8th King's Royal Irish Hussars

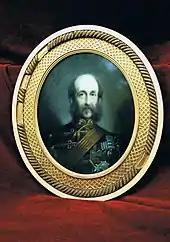
General De Salis, a veteran of the Crimean campaign and sometime Colonel of the Regiment.

As part of the second wave of the brigade's attack, the 8th were in line with the 4th Light Dragoons and, advancing in support at a steady pace, came under fire. Wounded men and horses from the leading squadrons kept dashing out, making the lines unsteady. With the pace increasing, the 4th were not checked by their officers and the lines separated. In spite of the fall of men and horses, the regiment passed the remains of the battery in the valley. The 8th pushed through the line of Russian gunners to the remnants of the first line in retreat, unaware that a Russian brigade of light cavalry was at hand. A regiment of Russian lancers was advancing from behind, as the 8th Hussars went through the infantry crossfire and lost half their men. The remnants of the brigade formed up, totalling about 70 men. They decided to attack the Russian lancers, eventually overthrowing them. The ground was now opened up for the brigade to retire, the 8th now pursued their course to their original position, followed by all the other horsemen of the other regiments and, as their horses became blown or wounded, they tailed. The Russians were now recovering in confidence and they pursued the dismounted men. The officers of the 8th called off the men, freeing up the ground for artillery fire, which gave many the chance to escape. Overall, two officers and 19 other ranks were killed and two officers and 18 other ranks were wounded. One officer and seven other ranks were taken prisoner-of-war.